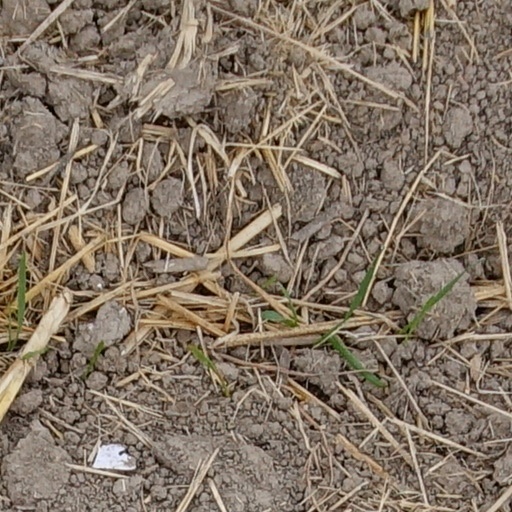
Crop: wheat